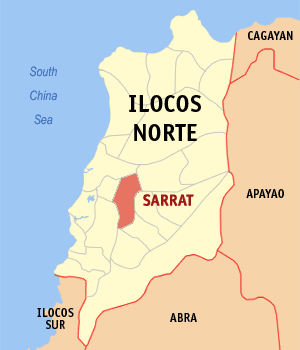
Sarrat est une municipalité de la province d'Ilocos Norte, aux Philippines.